January 2023 Speaker of the United States House of Representatives election

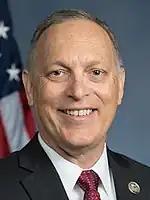
Andy Biggs of Arizona was nominated on the first ballot as part of the right-wing opposition to Kevin McCarthy of California.

In anticipation of right-wing opposition to McCarthy's election as speaker, Don Bacon of Nebraska threatened to form a coalition of moderate Republicans who would work with the Democrats to successfully install a speaker. Several names were floated as a potential compromise candidate, the most prominent of which was Fred Upton, a moderate Republican who had been the representative for Michigan's 6th congressional district up to his retirement in the 2022 election cycle. McCarthy and his supporters spent December and the first days of January negotiating with right-wing opponents of McCarthy to persuade them to support him on the floor. At a closed-door meeting shortly before the speaker vote on January 3, Mike Rogers of Alabama threatened dissident Republicans with removal from House committees.